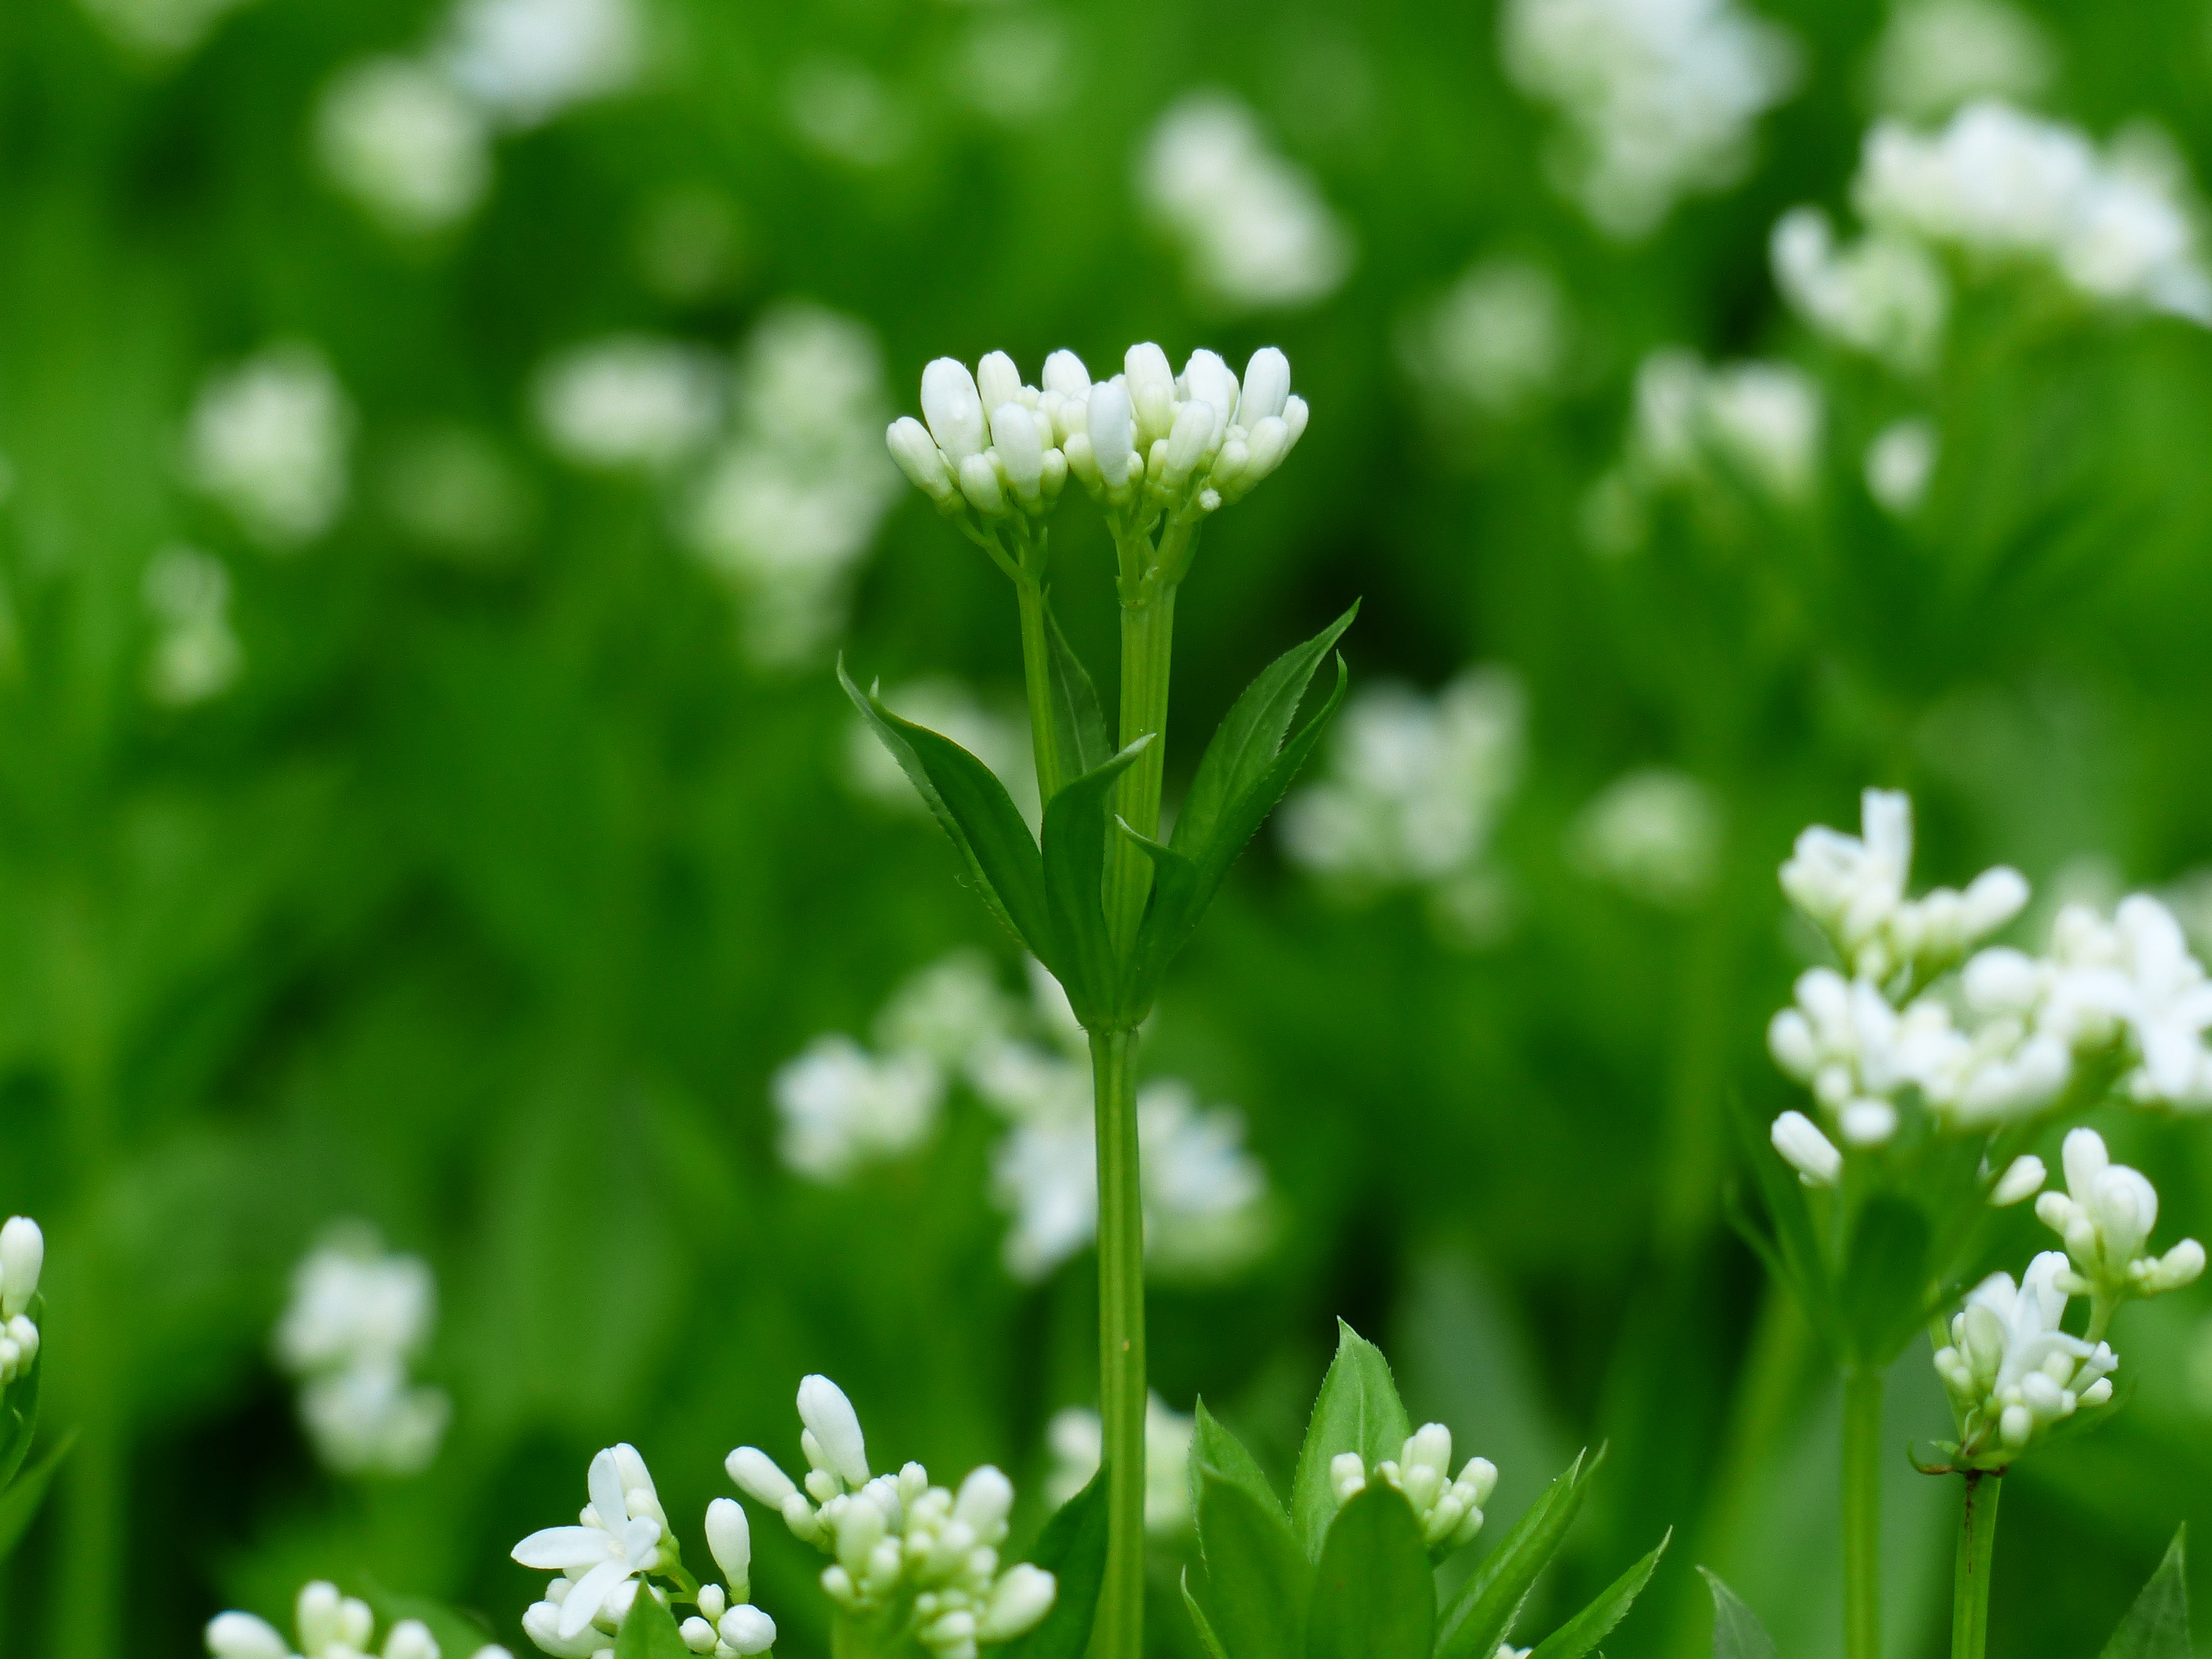
nature, grass, blossom, plant, white, field, meadow, leaf, flower, bloom, food, green, herb, produce, vegetable, botany, flora, clover, wildflower, stalk, deciduous forest, medicinal plant, macro photography, galium, anthriscus, flowering plant, forest plant, cow parsley, woodruff, tasty plant, galium odoratum, grass family, plant stem, land plant, sweetscented bedstraw, parsley family, coumarin